1955 World Series

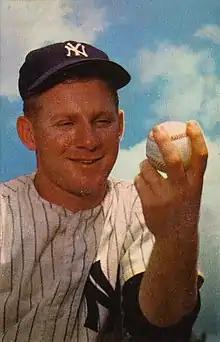
Whitey Ford

October 2, 1955, at Ebbets Field in Brooklyn, New York